History of Freiburg

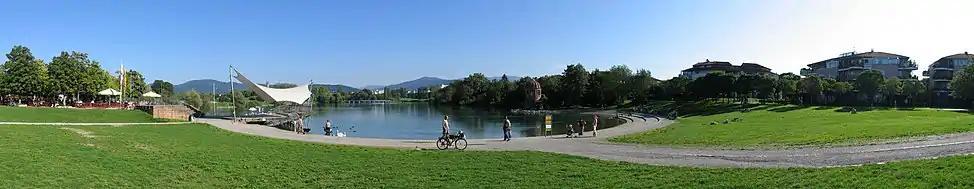
Lake Flückiger - part of the former state garden exhibition area

The population growth of Freiburg in the 90s required the expansion of old and the construction of new residential areas. On a site of the former Vauban-Schlageter barracks abandoned by the French garrison in 1992, the internationally acclaimed green district of Vauban,was formed. In 1993, the groundbreaking ceremony for the new region of Rieselfeld to the west of the city.